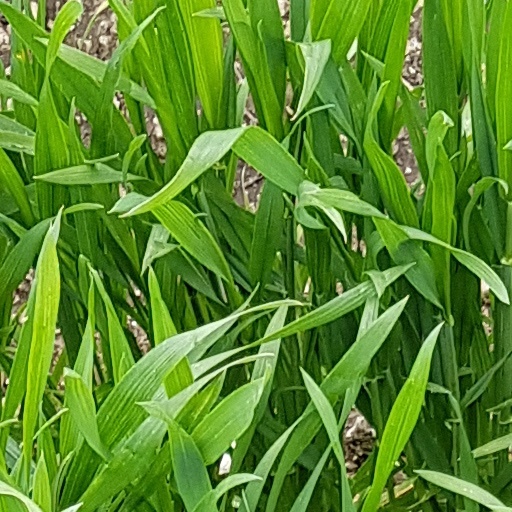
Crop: wheat